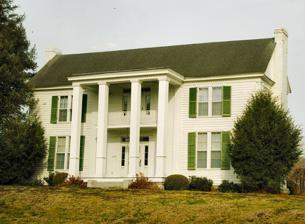
Building: Green-Evans House
Country: United States of America
Year built: 1858
Historic house in Tennessee, United States United States historic place Green--Evans House U.S. National Register of Historic Places The Green-Evans House in 2014 Show map of Tennessee Show map of the United States Nearest city Lynchburg, Tennessee Coordinates 35°18′9″N 86°21′54″W / 35.30250°N 86.36500°W / 35.30250; -86.36500 ( Green--Evans House ) Area 3 acres (1.2 ha) Built 1858 ( 1858 ) Built by Townsend Port Green Architectural style Greek Revival NRHP reference No. 92001713 Added to NRHP December 17, 1992 The Green-Evans House is a historic mansion in Lynchburg, Tennessee , U.S.. History The house was built in 1858 on a plantation for Townsend Port Green, who lived here with his wife Mary Ann Landiss and their 14 children. During the American Civil War of 1861–1865, two of his sons joined the Confederate States Army and served under General Nathan Bedford Forrest . By 1885, the house was purchased by Daniel S. Evans, a saloon keeper. Architectural significance The house was designed in the Greek Revival architectural style . It has been listed on the National Register of Historic Places since December 17, 1992. References